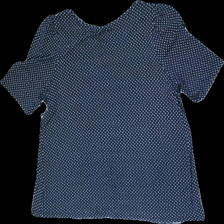
View: back
Type: T-shirt
Category: Ladies
Brand: Missing
Colors: Blue, White
Material: 72% Viscose 28% Cotton
Pattern: Floral print
Cut: Loose
Season: All
Price range: 50-100
Recommended usage: Reuse